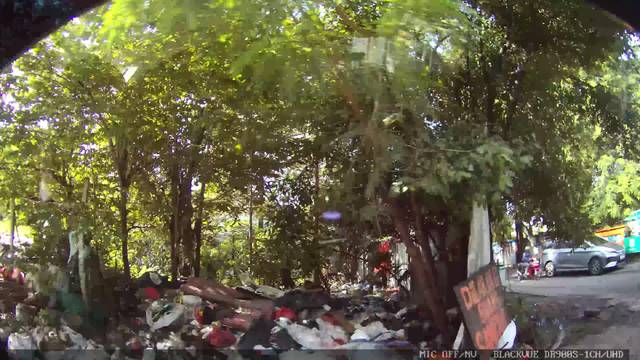
Region: Indonesia
Coordinates: -6.215, 106.854